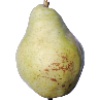
Label: pear_williams